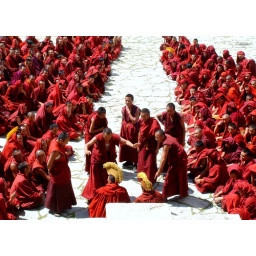
The ones with the yellow rooster hats are being questioned and argued with on points in the Buddhist scriptures.